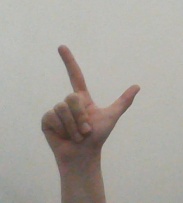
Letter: laam